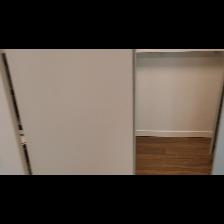
Label: NonHuman